Jay Dayton Smith House

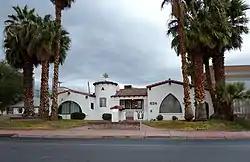

The Jay Dayton Smith House is located Las Vegas, Nevada, within the Las Vegas High School Neighborhood Historic District and is currently used as an office.